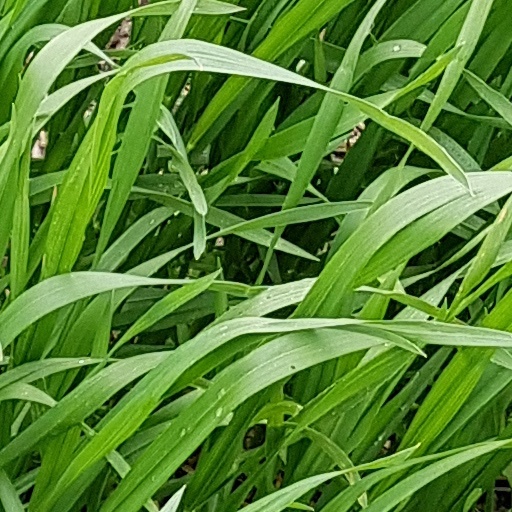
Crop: wheat